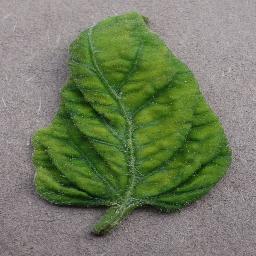
Label: Tomato___Tomato_Yellow_Leaf_Curl_Virus